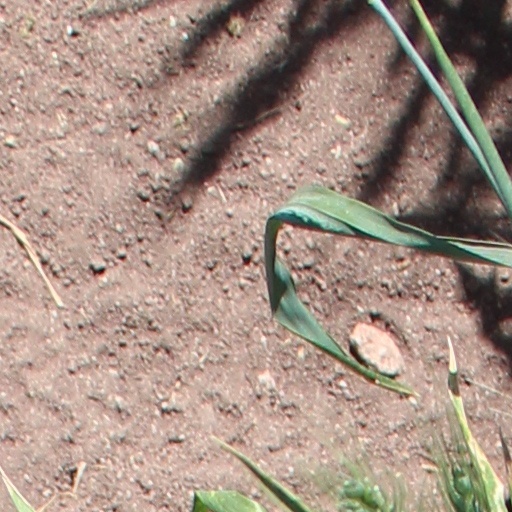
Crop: wheat